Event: Nepal Earthquake
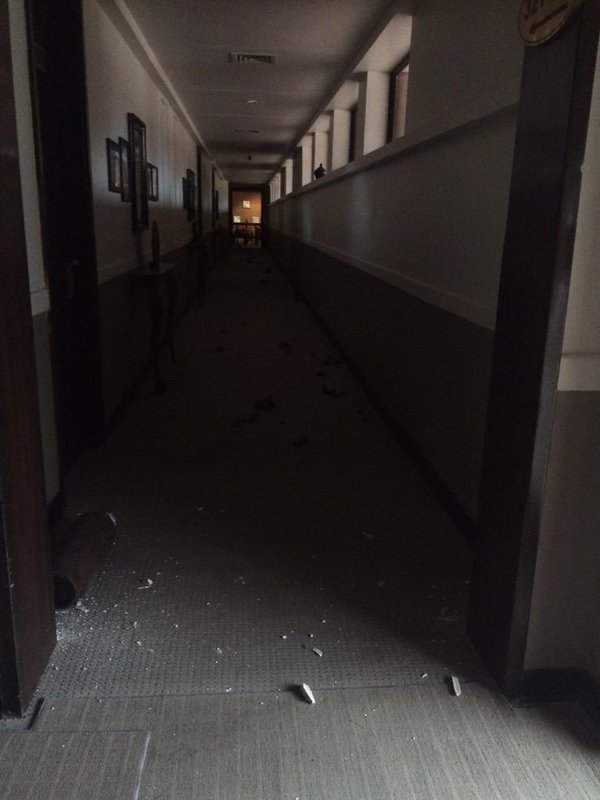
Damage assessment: damage